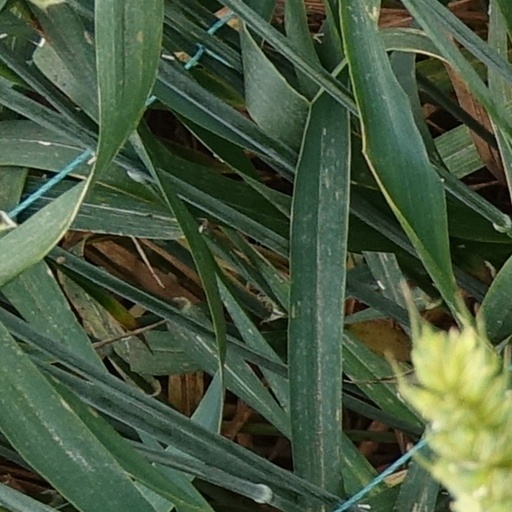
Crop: wheat